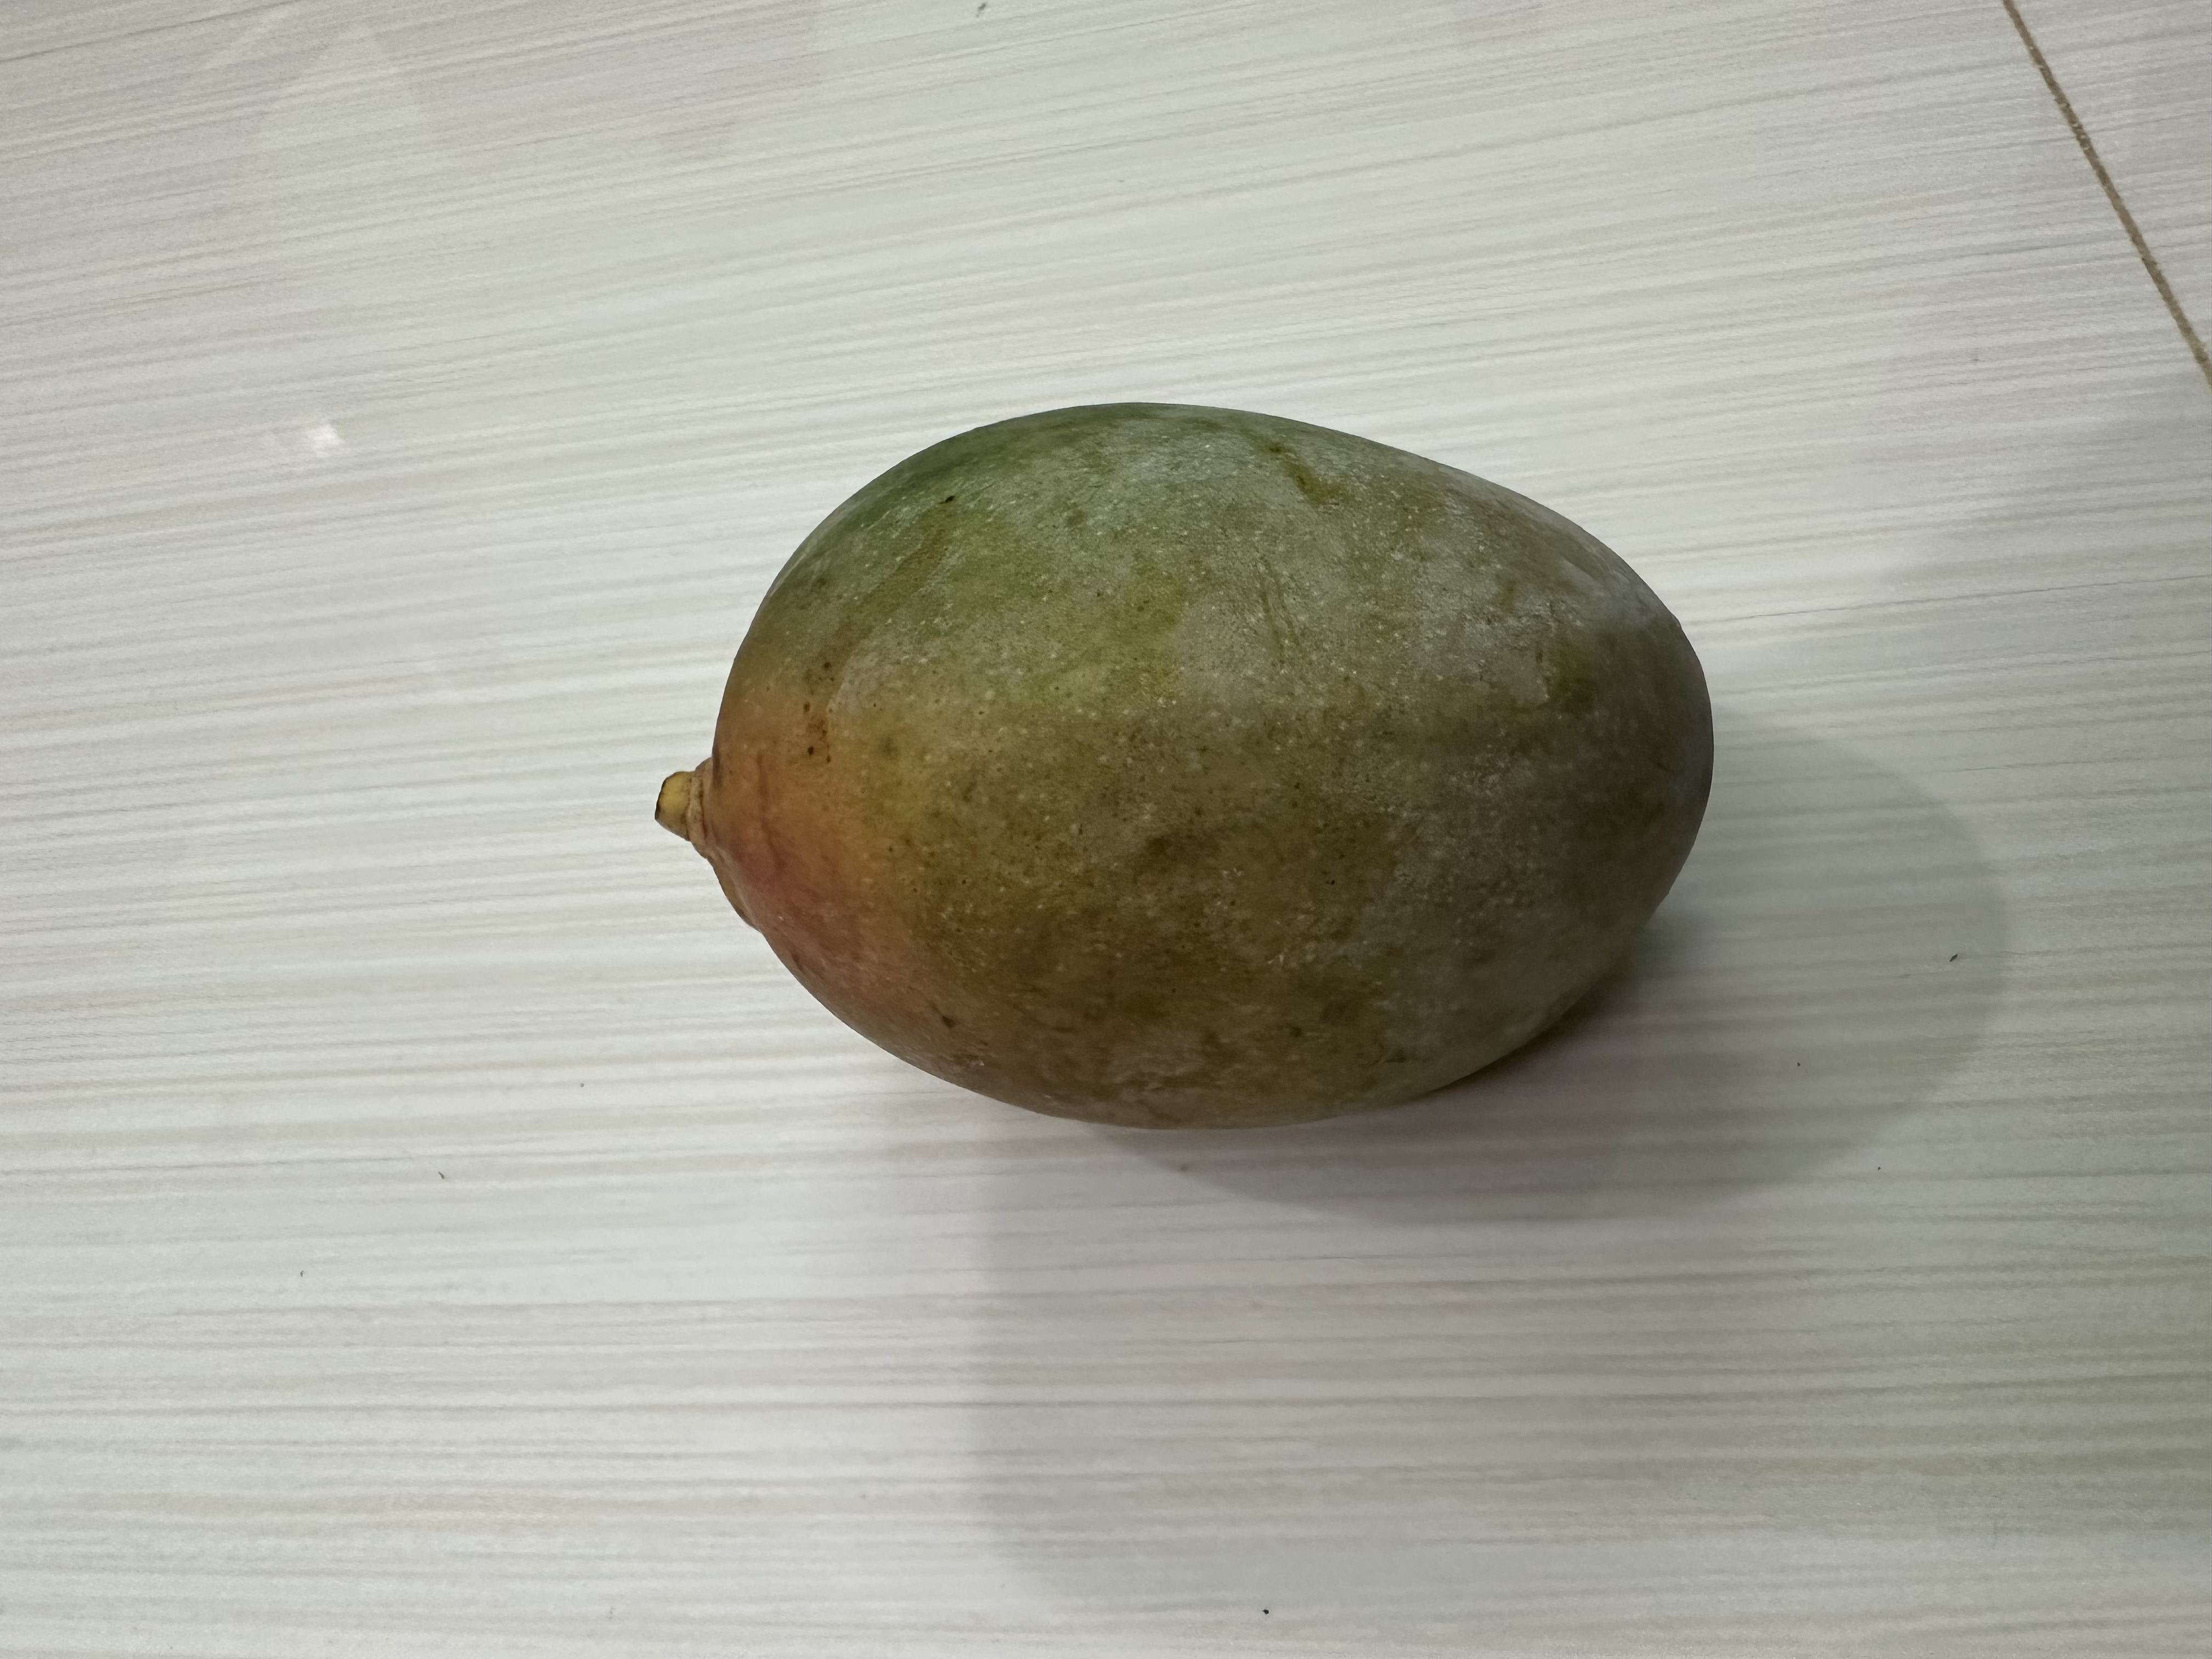
Mango variety: Bari-7